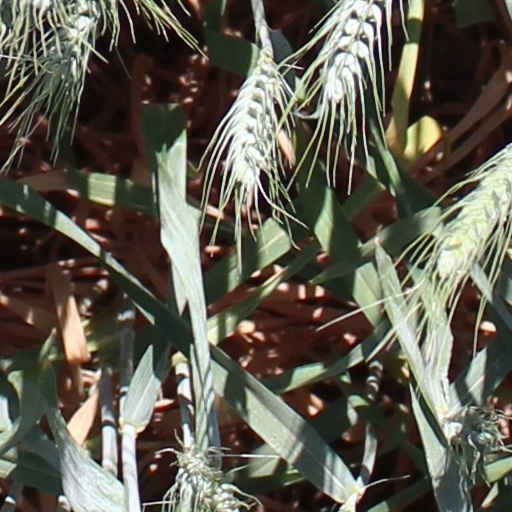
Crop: wheat